Russell Robertson

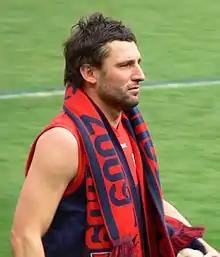
Robertson after his last game in August 2009

Russell "Robbo" Robertson (born 24 November 1978) is a former professional Australian rules footballer, who last played for the Melbourne Football Club.